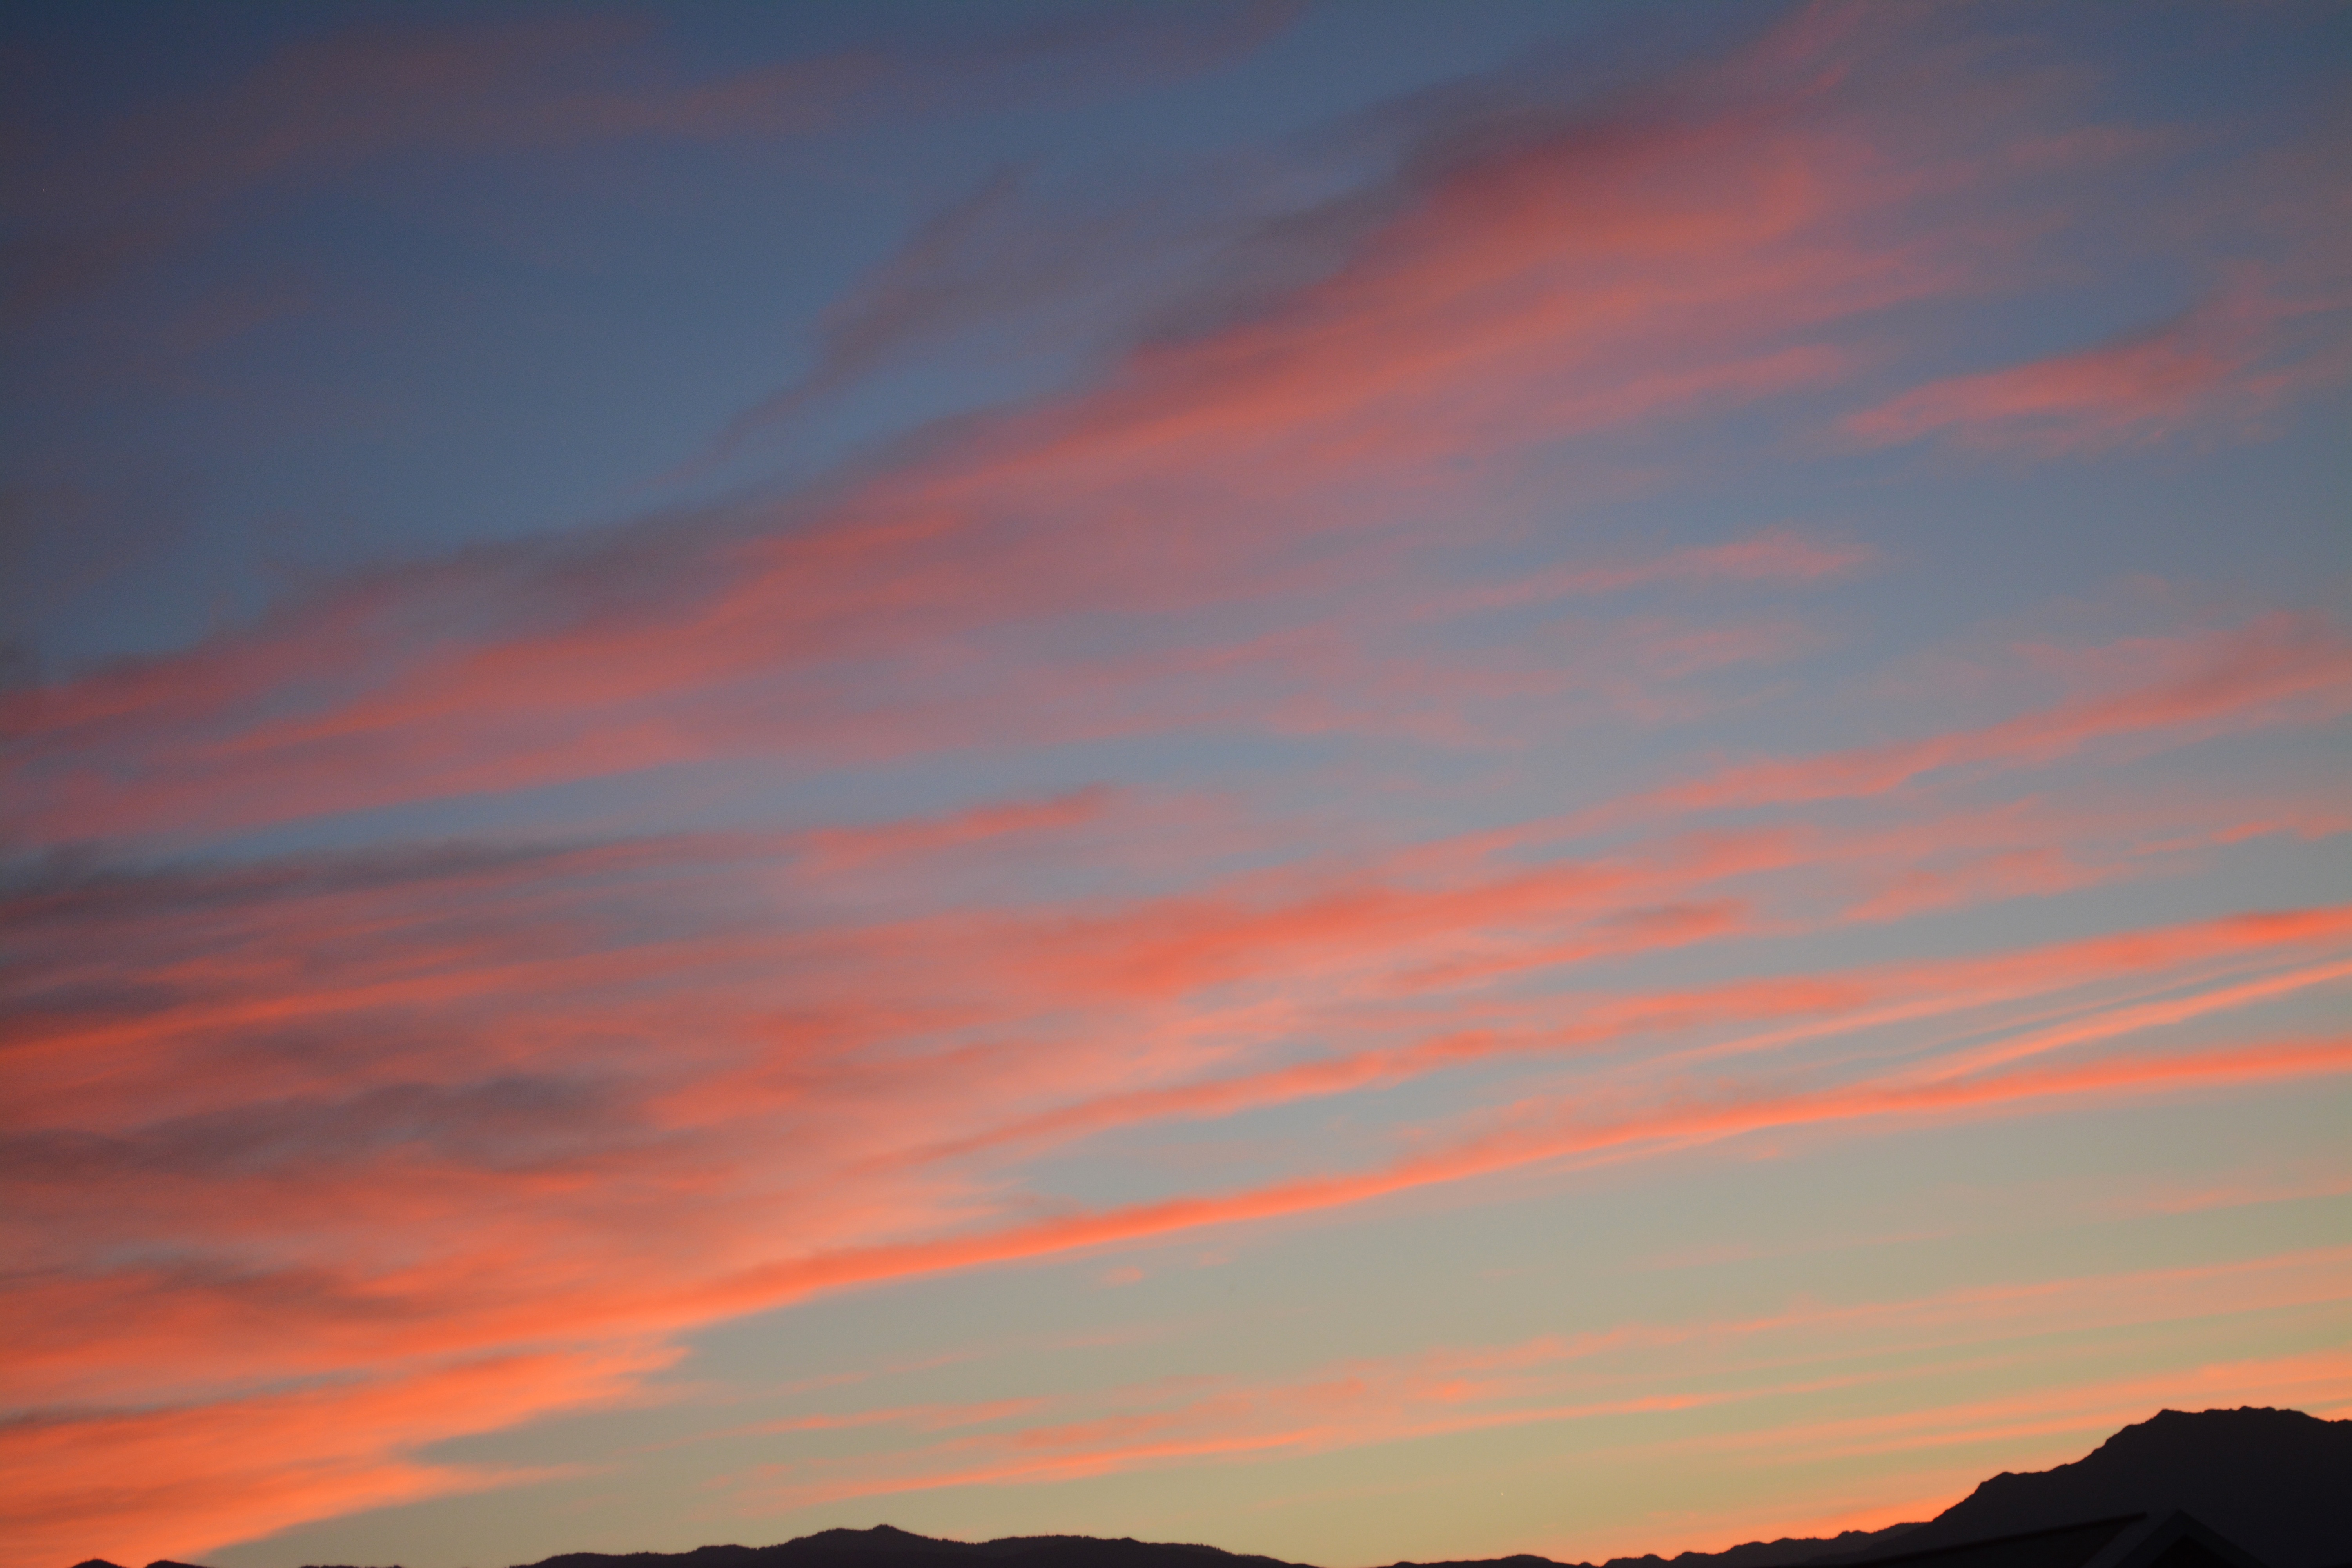
horizon, cloud, sky, sunrise, sunset, dawn, atmosphere, dusk, evening, cumulus, afterglow, meteorological phenomenon, red sky at morning